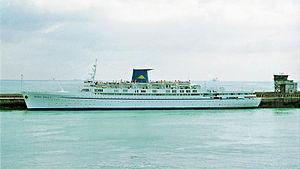
Le Provence est un navire de croisière construit en 1951. Après avoir changé plusieurs fois de noms et d'armateurs, il est détruit en 2001 à Alang.